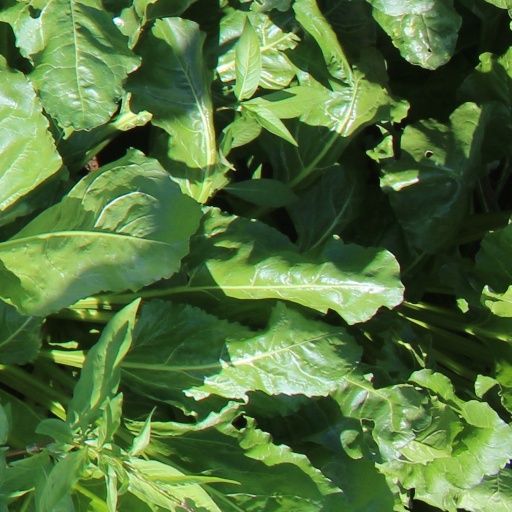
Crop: sugar beet